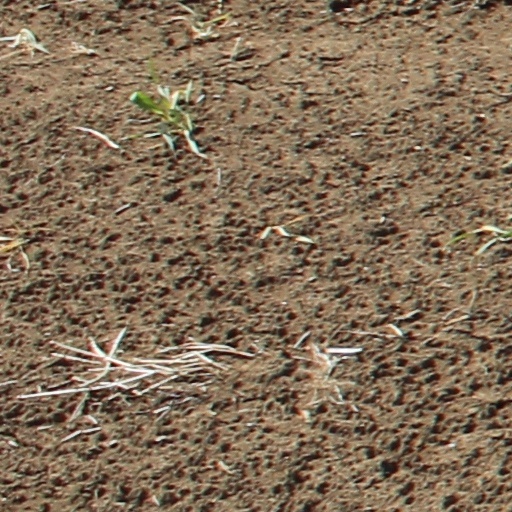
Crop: wheat